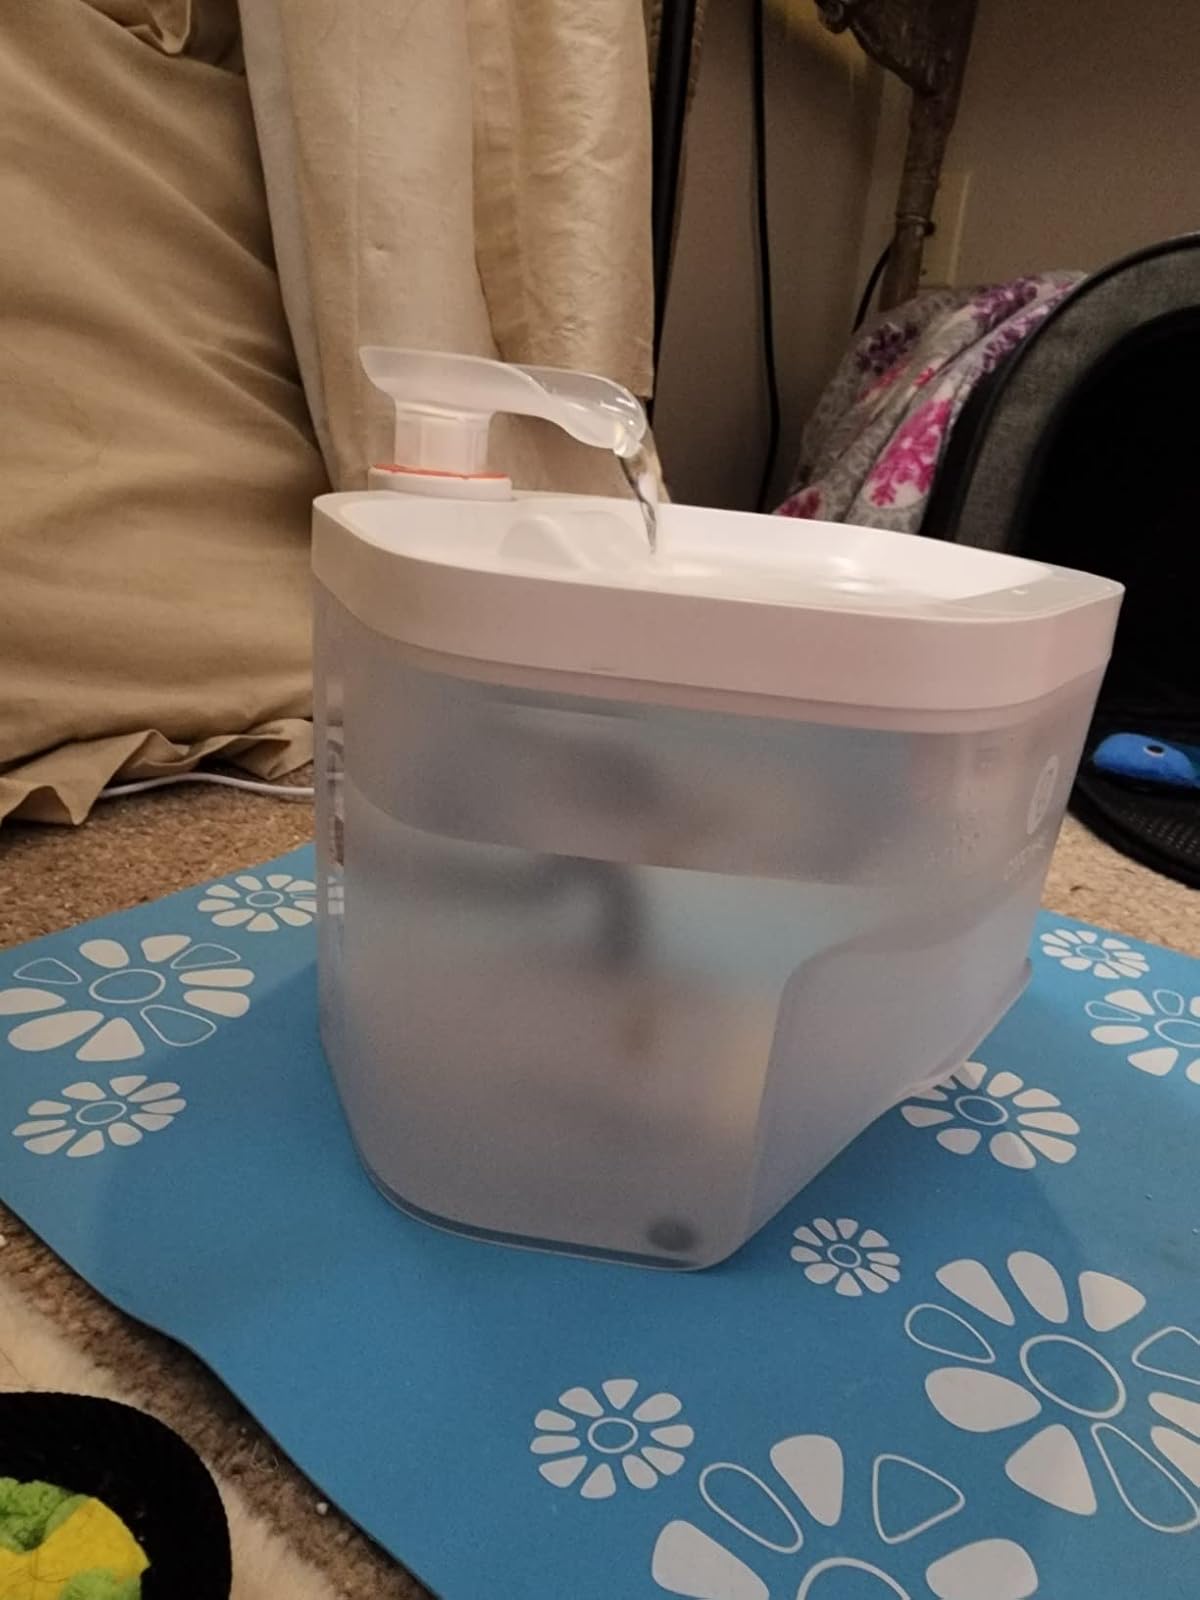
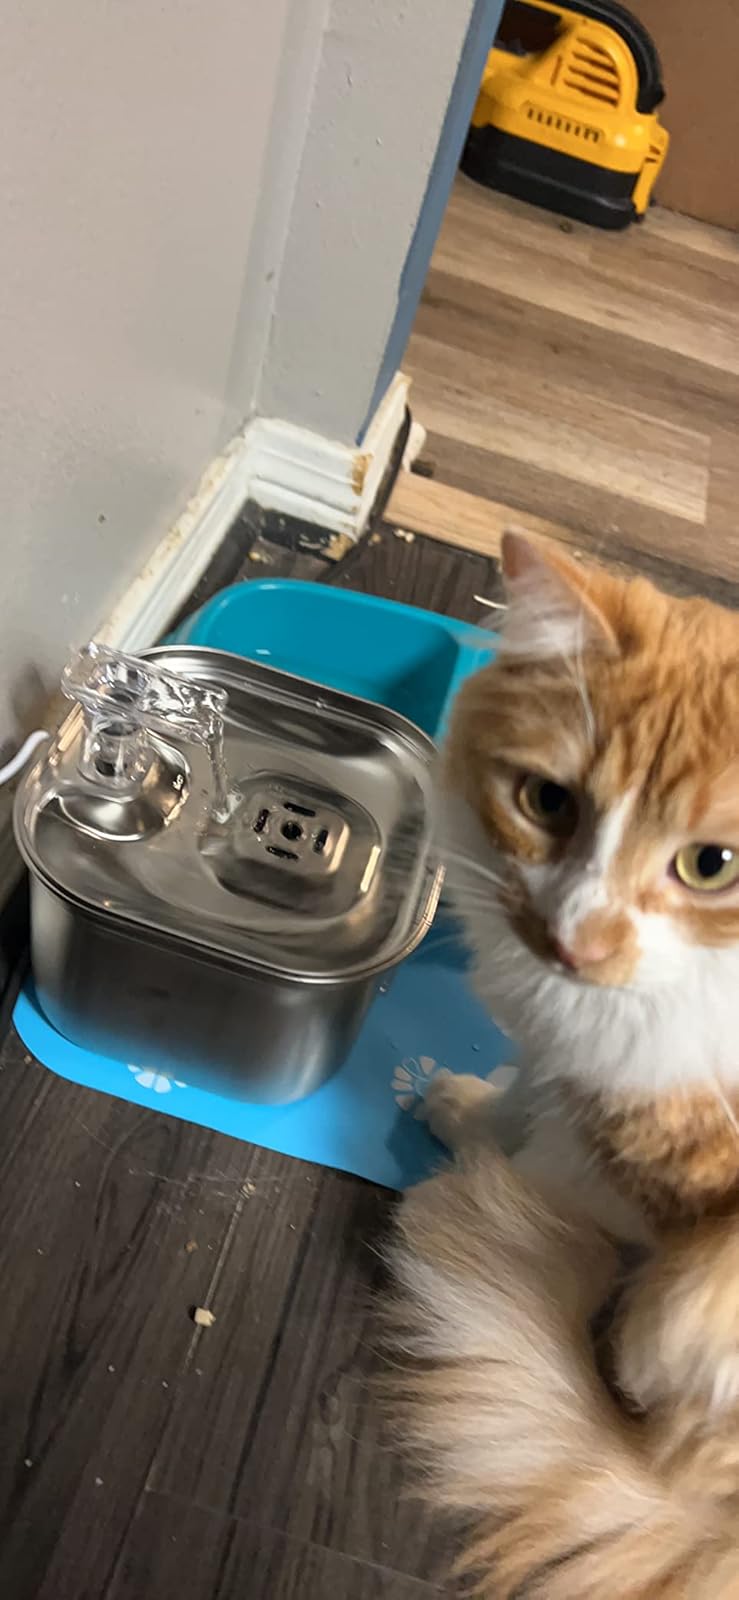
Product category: items_bowl
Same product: no